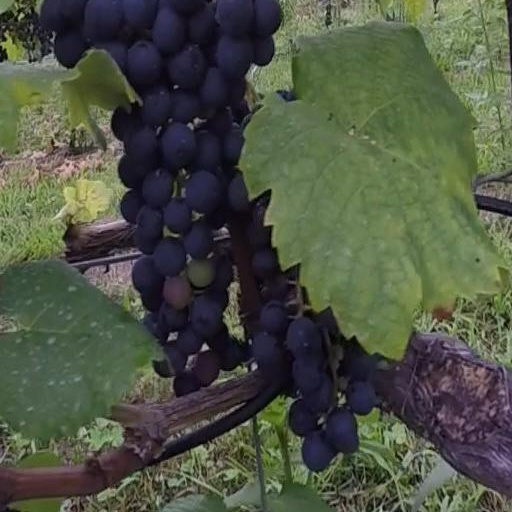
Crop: grape